Albion W. Tourgée

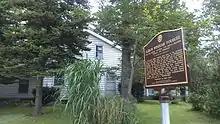
Historical marker in front of Albion Tourgée's boyhood home near Kingsville, Ohio; marker placed in May 2015.

Born in rural Williamsfield, Ohio, on May 2, 1838, Tourgée was the son of farmer Valentine Tourgée and his wife Louisa Emma Winegar. His mother died when he was five. He attended common schools in Ashtabula County and in Lee, Massachusetts, where he lived for two years with an uncle.